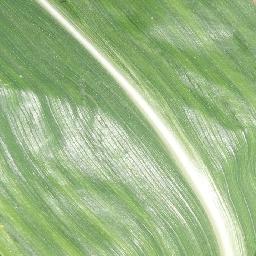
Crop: corn
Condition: (maize)_healthy